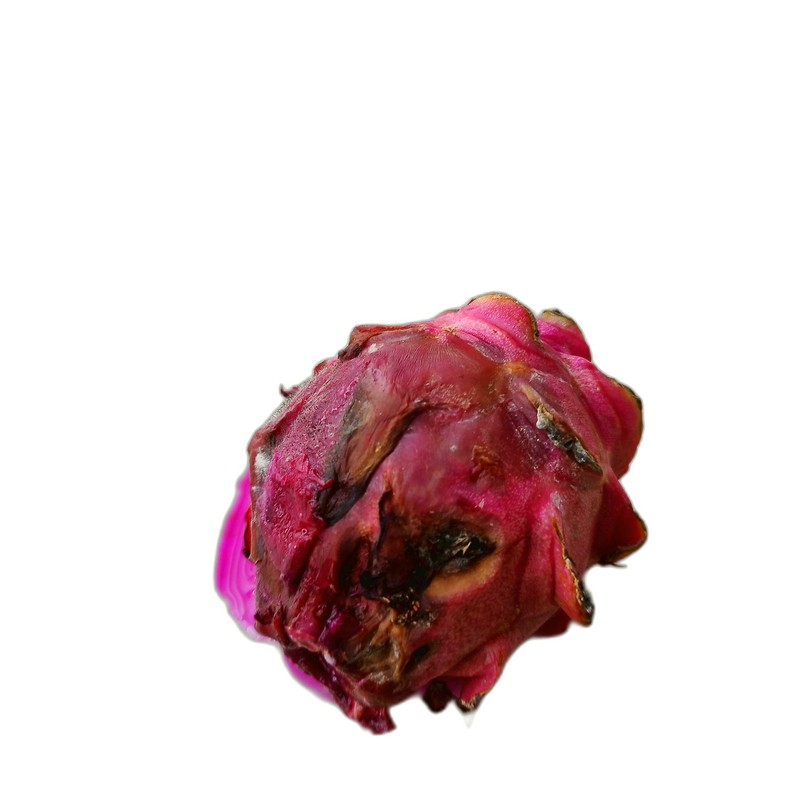
Label: Defect Dragon Fruit